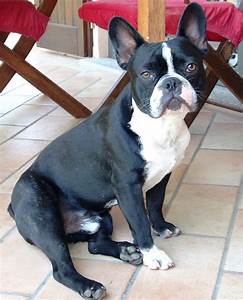
Label: cane